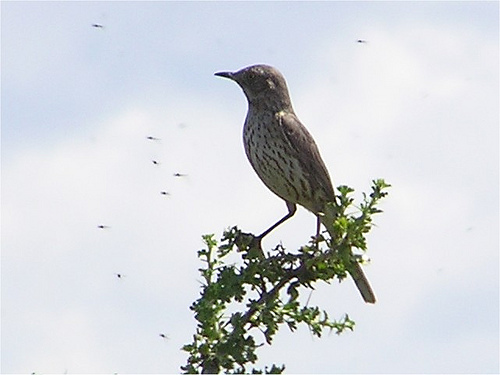
this is a white and grey bird with black streaks on it.
this bird is brown with white on its bellyand has a very short beak.
this is a brown and white specks on the belly with a brown billa small brown bird with a sharp beak and piercing yellow eyes.
a medium sized bird that has tones of brown with a pointed bill
this large bird has a white and black spotted belly.
a bird with a mostly brown body with white and brown speckled belly.
this bird is white with brown and has a long, pointy beak.
this bird has a small black bill with white and brown spotted belly and brown feet.
a medium sized bird with a pointed beak and brown speckles on the belly.
Species: Sage Thrasher